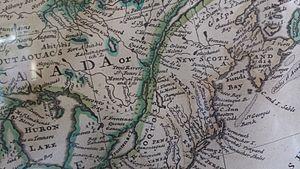
Détail d'une carte britannique de l'Amérique du Nord, dessinée vers 1710 et dédiée à Lord Somers
L'histoire de la Nouvelle-France s'échelonne sur une période allant de l'exploration française du continent américain jusqu'à la cession définitive du Canada au Royaume de Grande-Bretagne en 1763. Terre amérindienne lors des voyages de Cartier, la Nouvelle-France fut progressivement occupée par la France de l'Ancien Régime de 1604 à 1629 et de 1632 à 1760. À la suite de la défaite des armées françaises aux mains des armées britanniques en 1760, elle est sous domination britannique de 1760 à 1763, en attendant le résultat de la Guerre de Sept Ans en Europe. Par suite de sa défaite dans la Guerre de Sept Ans, la France cède la Louisiane à l'Espagne, en même temps qu'elle abandonne la Nouvelle-France à la Grande-Bretagne.